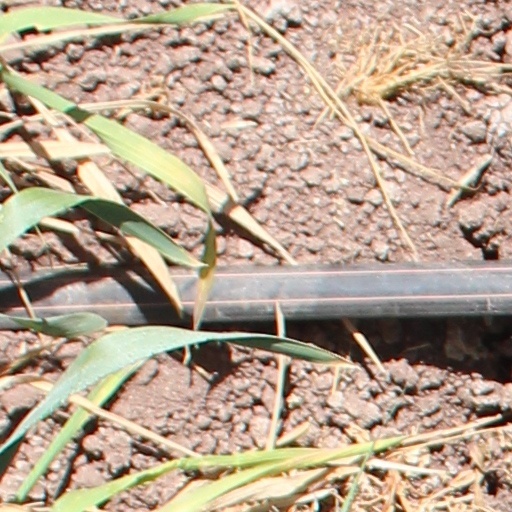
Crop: wheat